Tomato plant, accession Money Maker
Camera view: bottom (45 deg); turntable rotation: 60 degrees
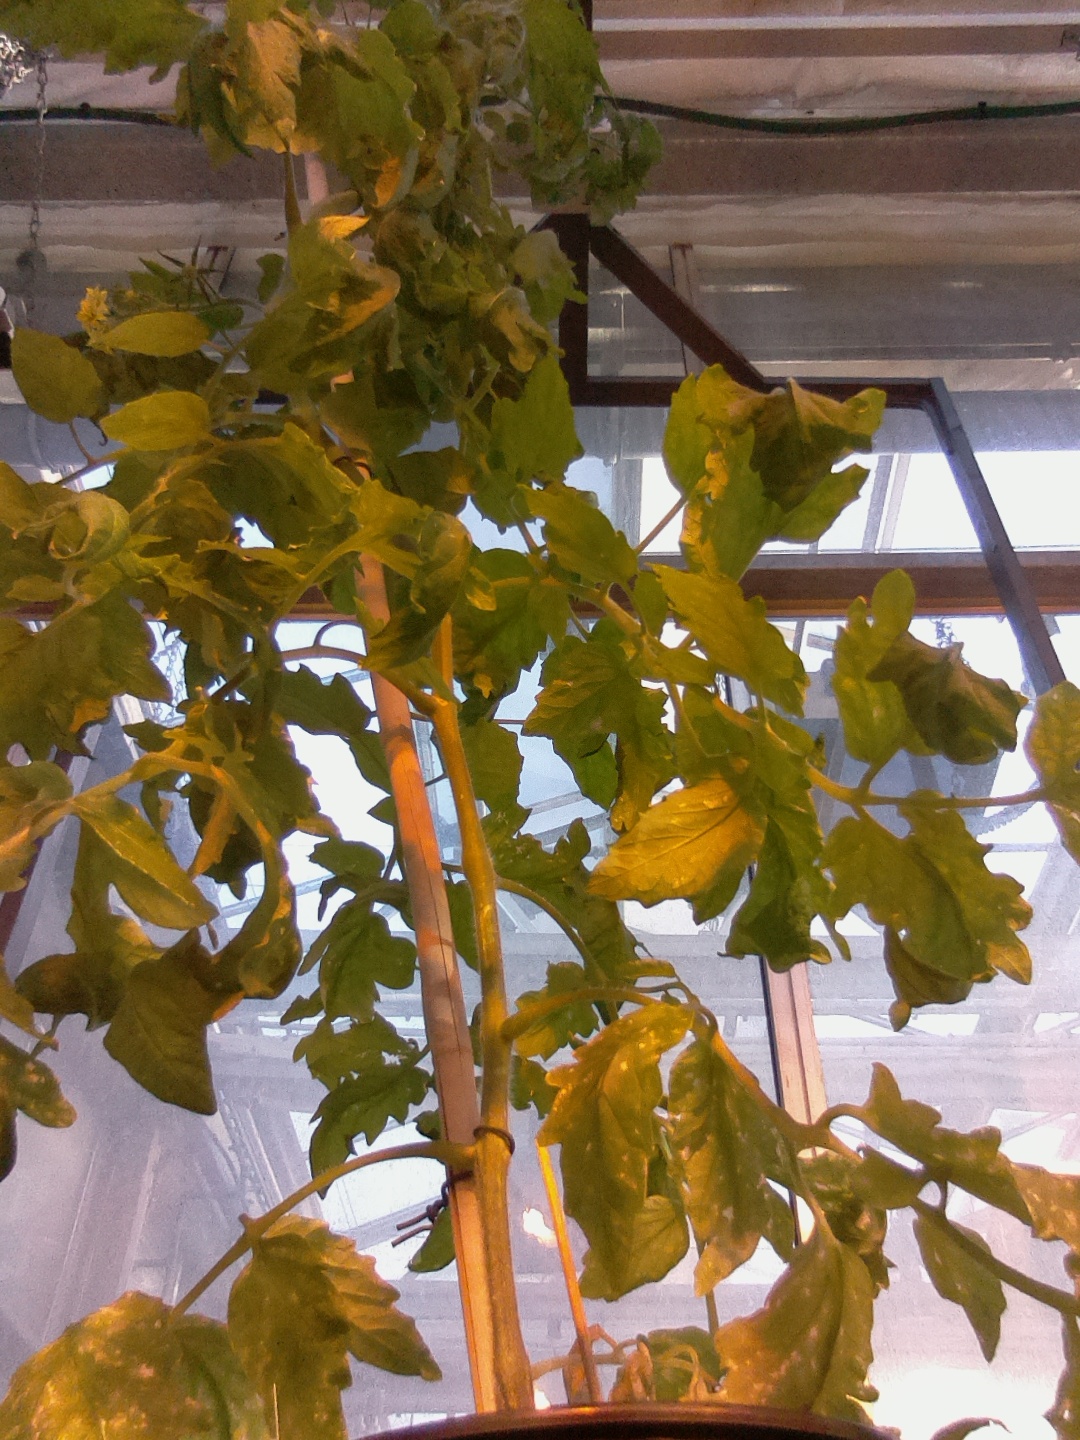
BBCH growth stage 70: Fruits at the main stem or branches visibles